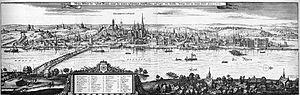
L’histoire de la ville de Mayence, fondée par les Romains, constitue un héritage de plus de deux millénaires.